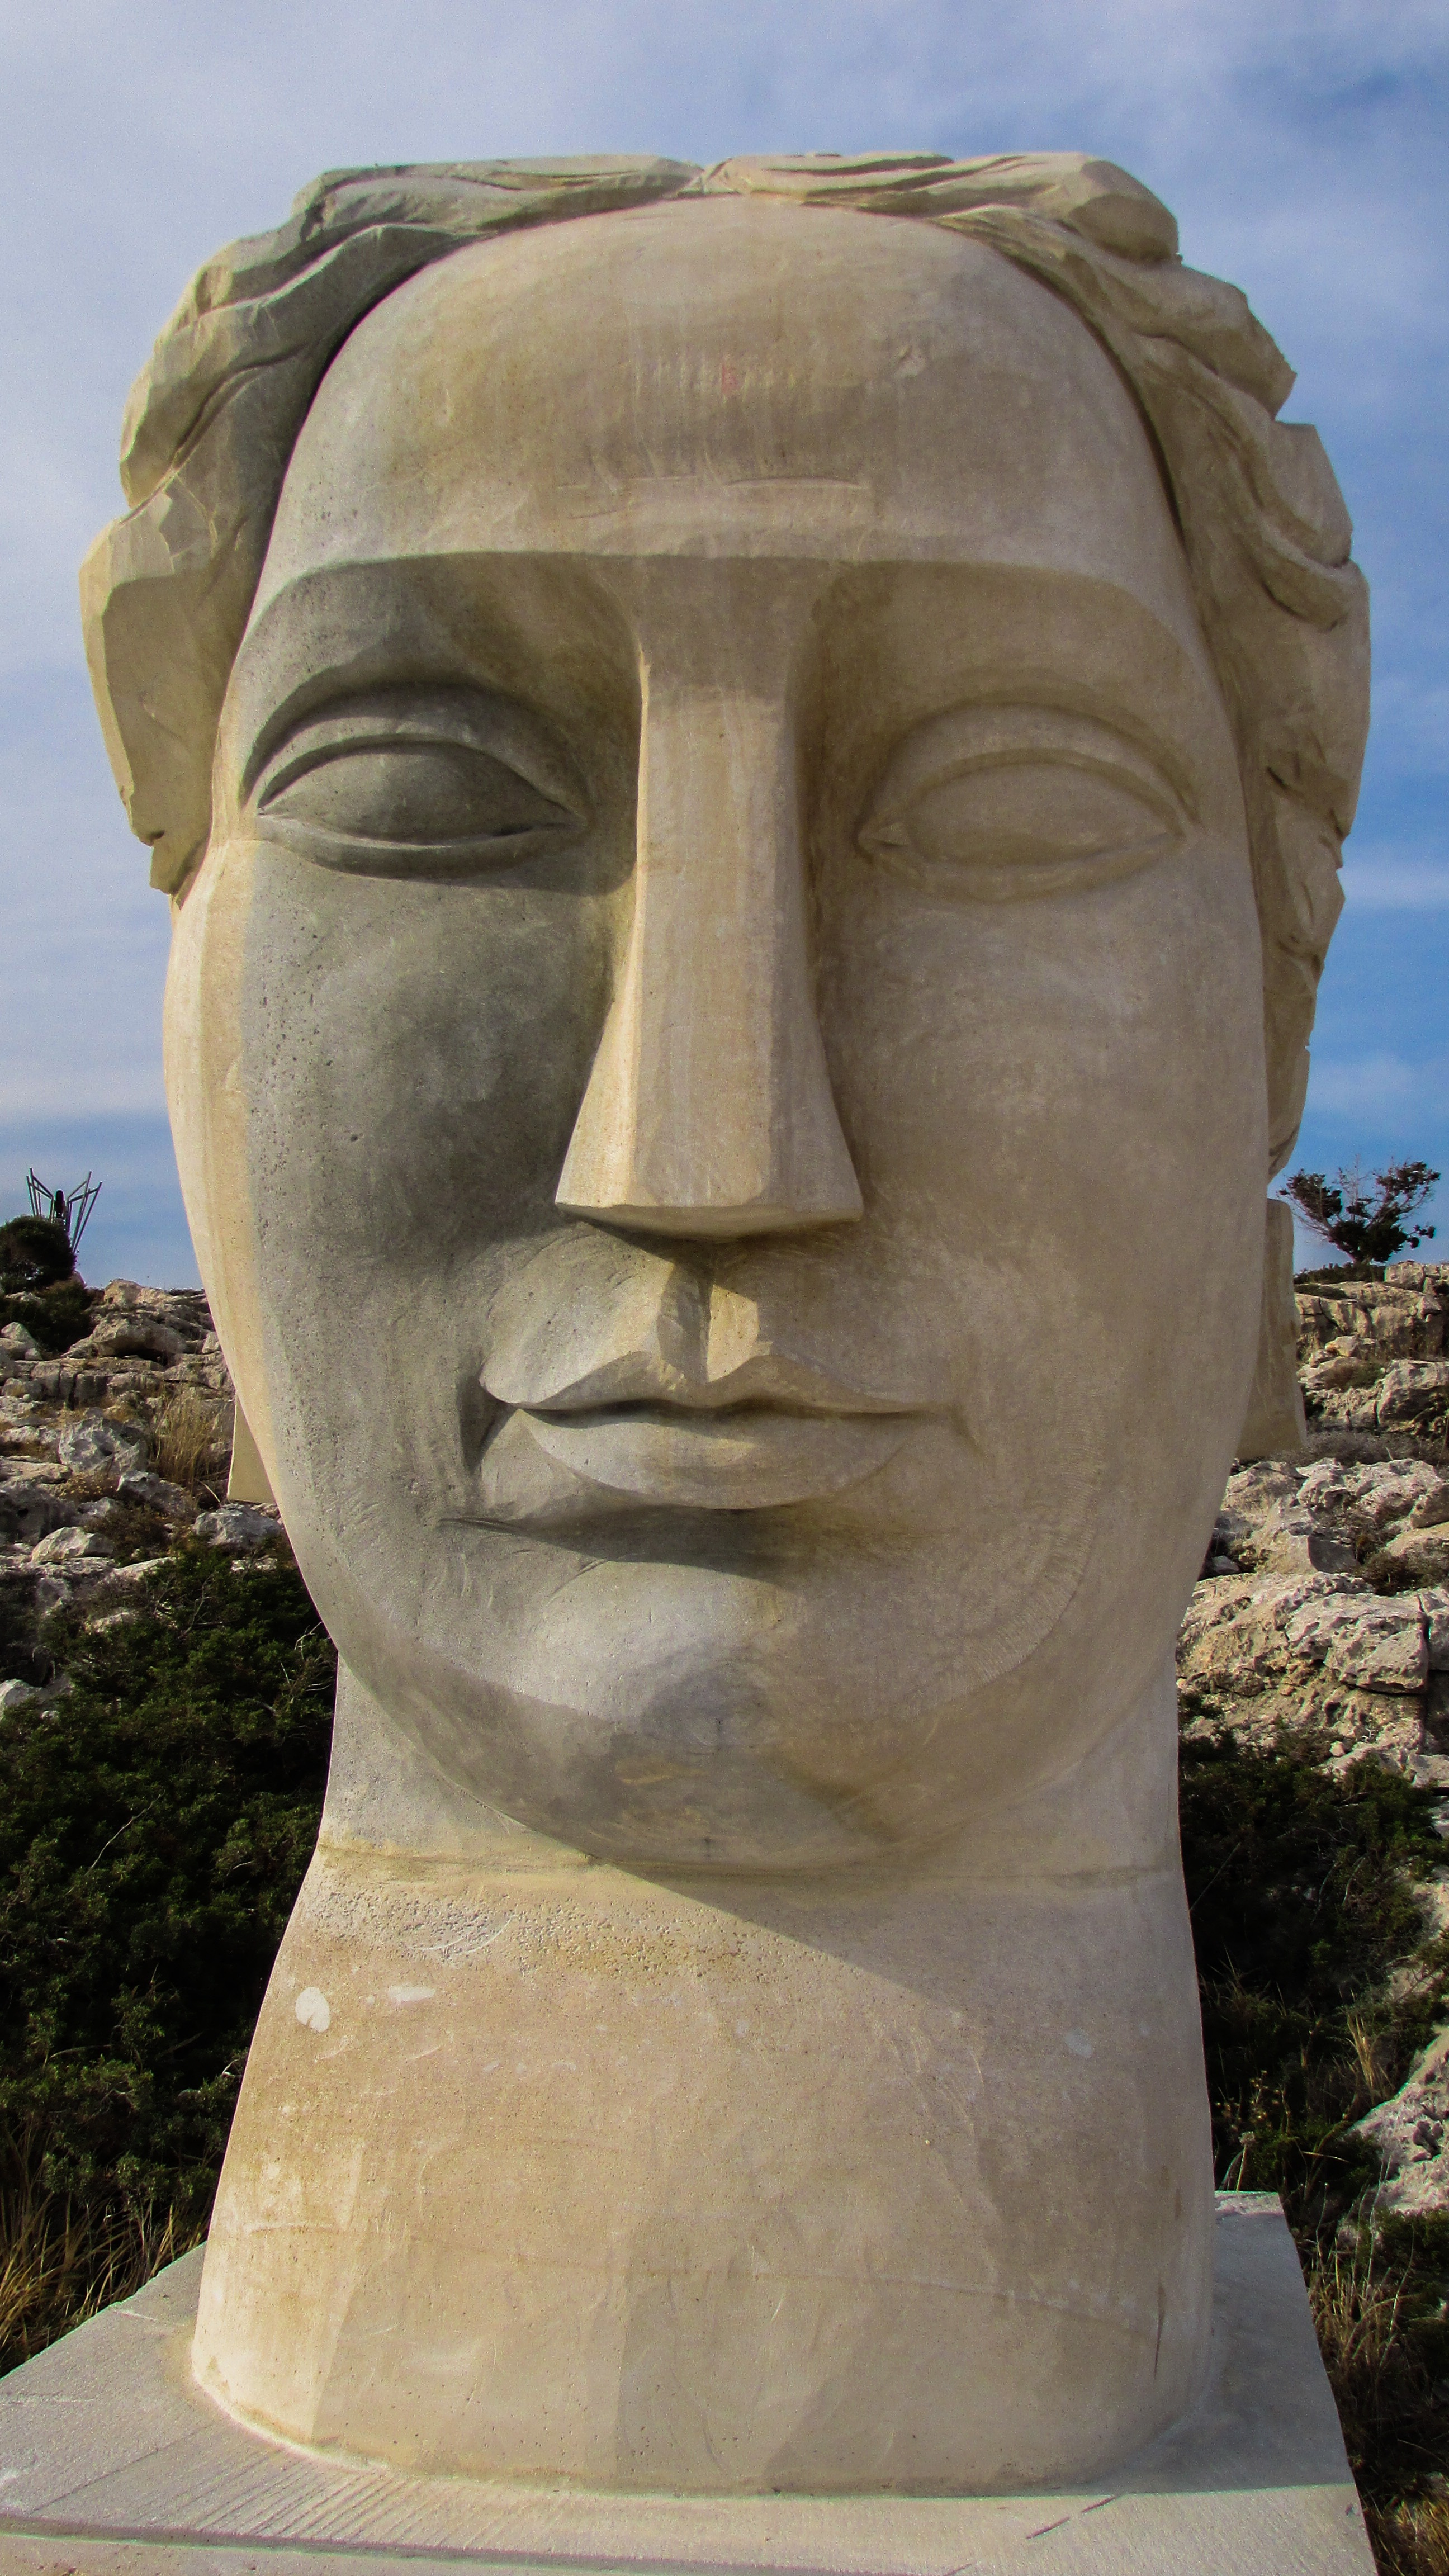
outdoor, rock, monument, statue, sculpture, art, temple, head, carving, cyprus, ayia napa, aphrodite, stone carving, sculpture park, gautama buddha, ancient history